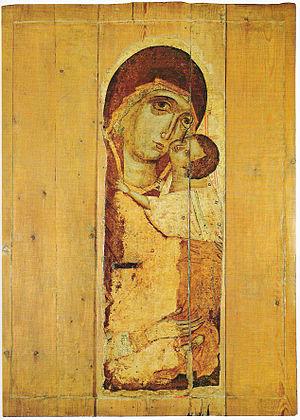
Vologda est une ville au nord de la Russie et la capitale administrative de l'oblast de Vologda depuis 1937. Sa population s'élevait à 306 487 habitants en 2013.
L'école iconographique de Vologda est une école et un style qui s'est formé et développé du XIVᵉ siècle au XVIᵉ siècle dans la ville de Vologda en Russie et dans les territoires proches de cette ville.
Notre-Dame de tendresse de Koubenskoe est une icône de la Vierge, datant du XIVᵉ siècle, provenant de l'église de la Résurrection près du village de Koubenskoe dans l'oblat de Vologda en Russie. Elle est considérée comme miraculeuse par des habitants de cette région. Elle est conservée au Musée-réserve de l'État d'art et d'architecture de Vologda.